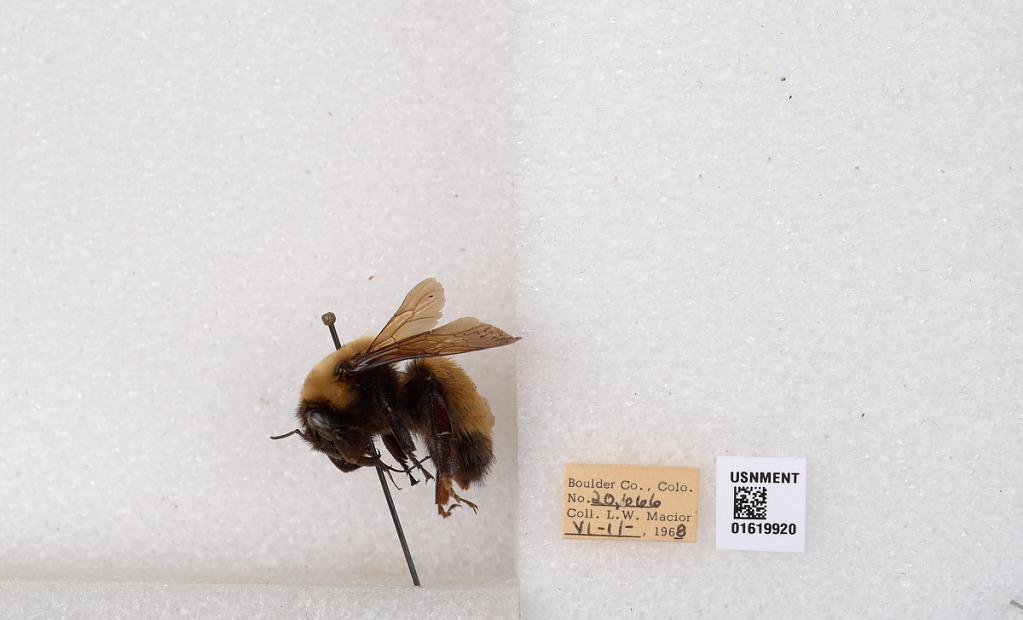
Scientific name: Bombus (Bombus) nevadensis Cresson